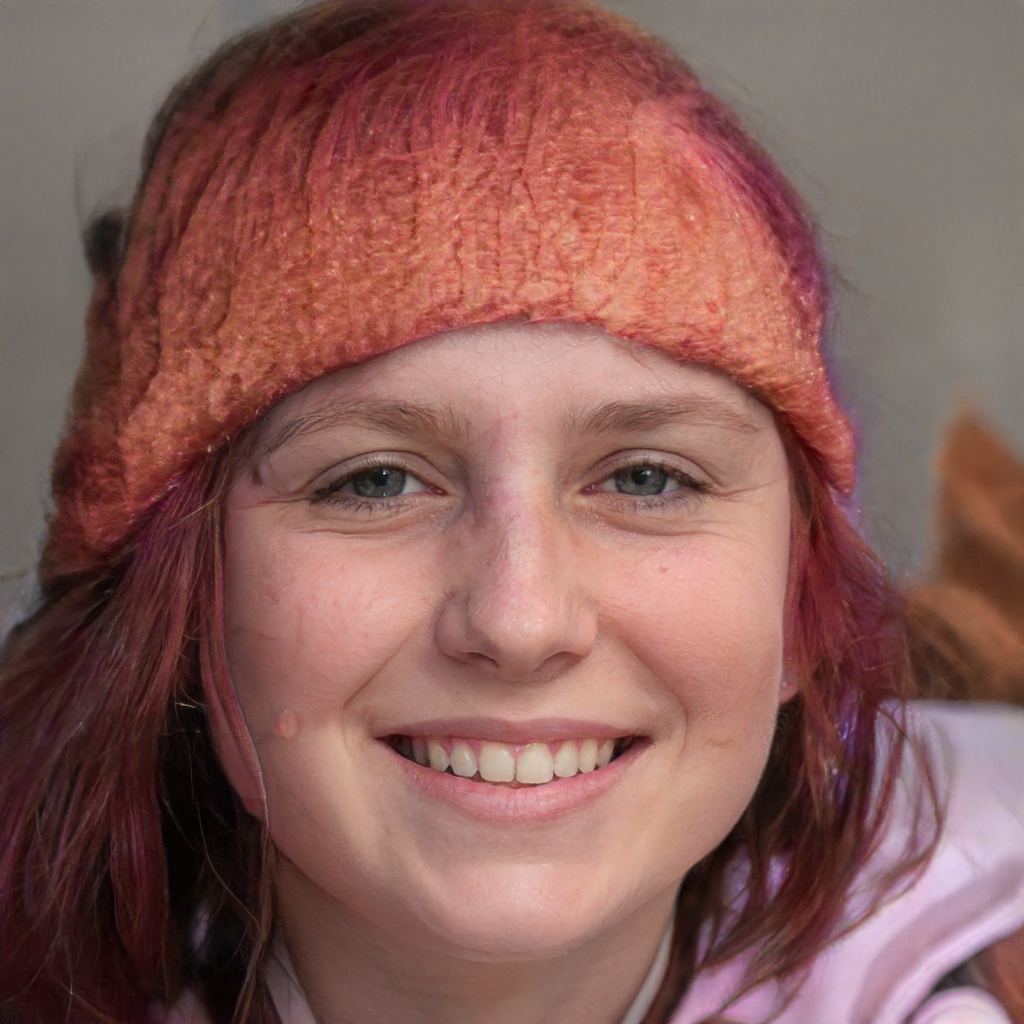
Label: Colored